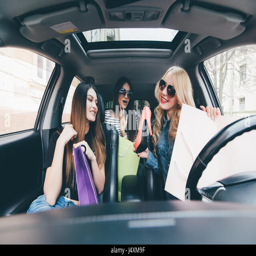
young cheerful women holding shopping bags and looking at each other with smile while sitting in car